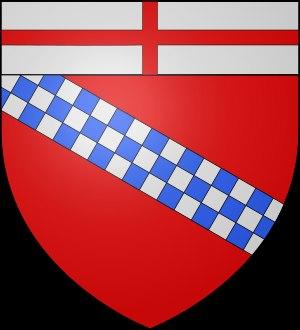
La famille Cybo-Tomasello est une famille patricienne de Venise, originaire de Gênes, mais depuis longtemps en possession de la Principauté de Massa et Carrare.